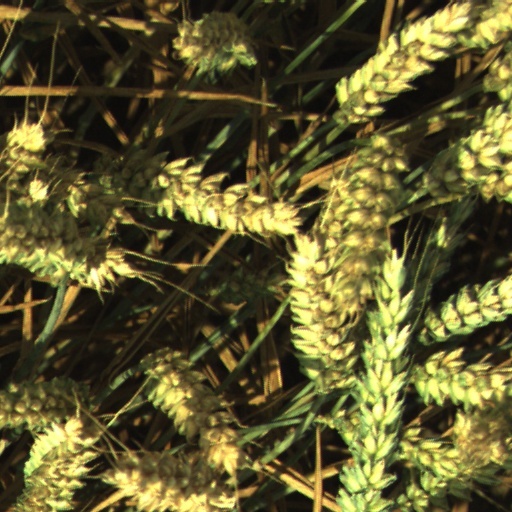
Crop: wheat